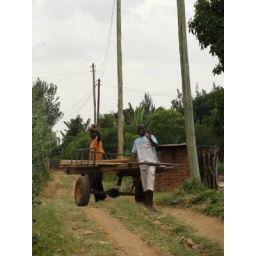
kids on the road by daniel's house